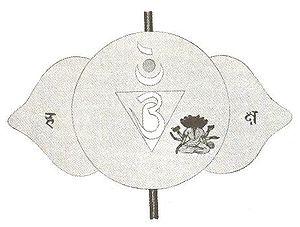
Ājñā est le sixième des sept Chakra majeurs du tantrisme hindou et plus particulièrement du Haṭhayoga. La traduction du mot sanskrit au sens littéral est : centre de commandes.